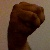
The image shows a hand gesture representing the letter 'M' in Indian Sign Language.